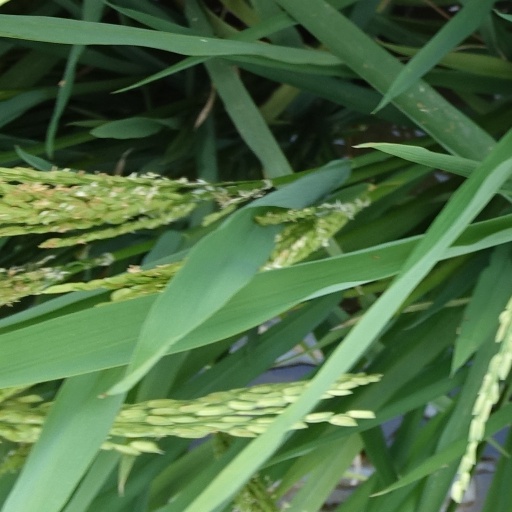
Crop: rice